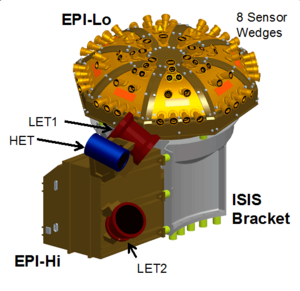
Parker Solar Probe Diagram instrument ISIS
La sonde solaire Parker ou PSP, antérieurement NASA Solar Probe puis Solar Probe Plus, est un observatoire solaire spatial développé par l'agence spatiale américaine, la NASA, dont le lancement a eu lieu le 12 août 2018. Son objectif est d'étudier la couronne solaire, partie extérieure de l'atmosphère du Soleil qui s'étend jusqu'à plusieurs millions de kilomètres de l'astre. L'échauffement de la couronne solaire et l'accélération du vent solaire qui en émane sont deux phénomènes découverts au milieu du XXᵉ siècle qui résultent de processus aujourd'hui mal compris. Pour résoudre ces énigmes, Parker Solar Probe va étudier la région inexplorée de l'espace située à moins de 0,3 unité astronomique du Soleil. Durant la phase de recueil des données qui doit durer de 2018 à 2025, l'observatoire solaire circule sur une orbite de faible inclinaison orbitale dont le périhélie se trouve près du Soleil et l'aphélie se situe au niveau de l'orbite de Vénus. L'assistance gravitationnelle de cette planète est utilisée pour réduire progressivement le périhélie. L'observatoire spatial doit effectuer 24 passages à moins de 0,17 UA dont trois à moins de 0,045 UA.